Hellenistic glass

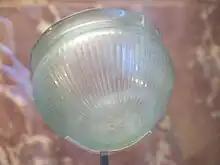
Fluted bowl, 150-100 BC

Core-formed glass vessels produced in the Mediterranean from 1525 to 50 BC were the most numerous and widespread. Core-formed vessels were generally small in size, opaque and designed to store perfumes, scented oils and cosmetics. The most common shapes were alabastra, amphoriskoi, aryballoi and lentoid aryballoi, oinochoai (jugs), and for the first time in the Hellenistic period hudriskai (three-handled flasks) and unguentaria (unguent bottles).